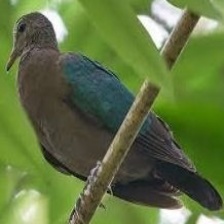
Species: GREEN WINGED DOVE
Scientific name: CHALCOPHAPS INDICA